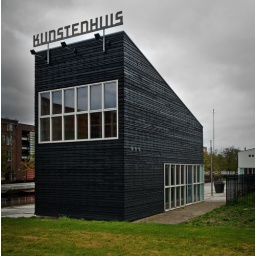
The 'outside wrapper' of the building in black shingles - the living unit is on the second floor.